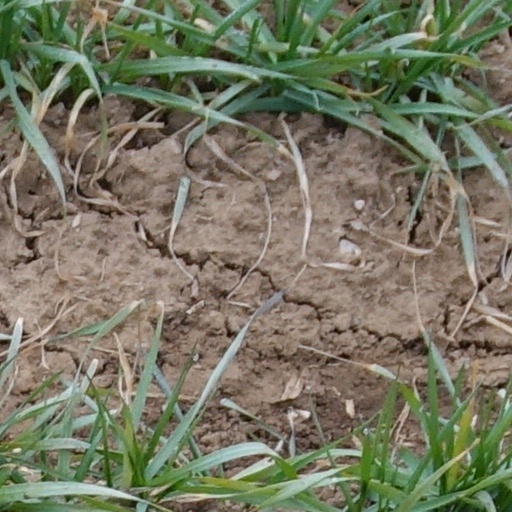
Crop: wheat